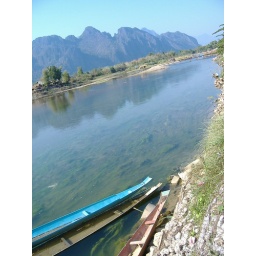
On the Nam Song river at Vang Vieng. Karst mountains in the distance.